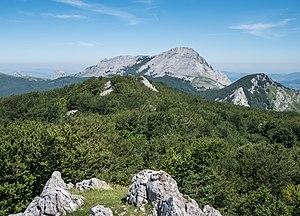
L'Ipizte ou Ipizti est une montagne de 1 067 mètres d'altitude dans le massif d'Arangio, appartenant aux Montagnes basques. Il se situe en Alava au Pays basque.
Anboto est une montagne située dans le massif d'Anboto en Biscaye qui domine la région de Durango.